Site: brandenburg
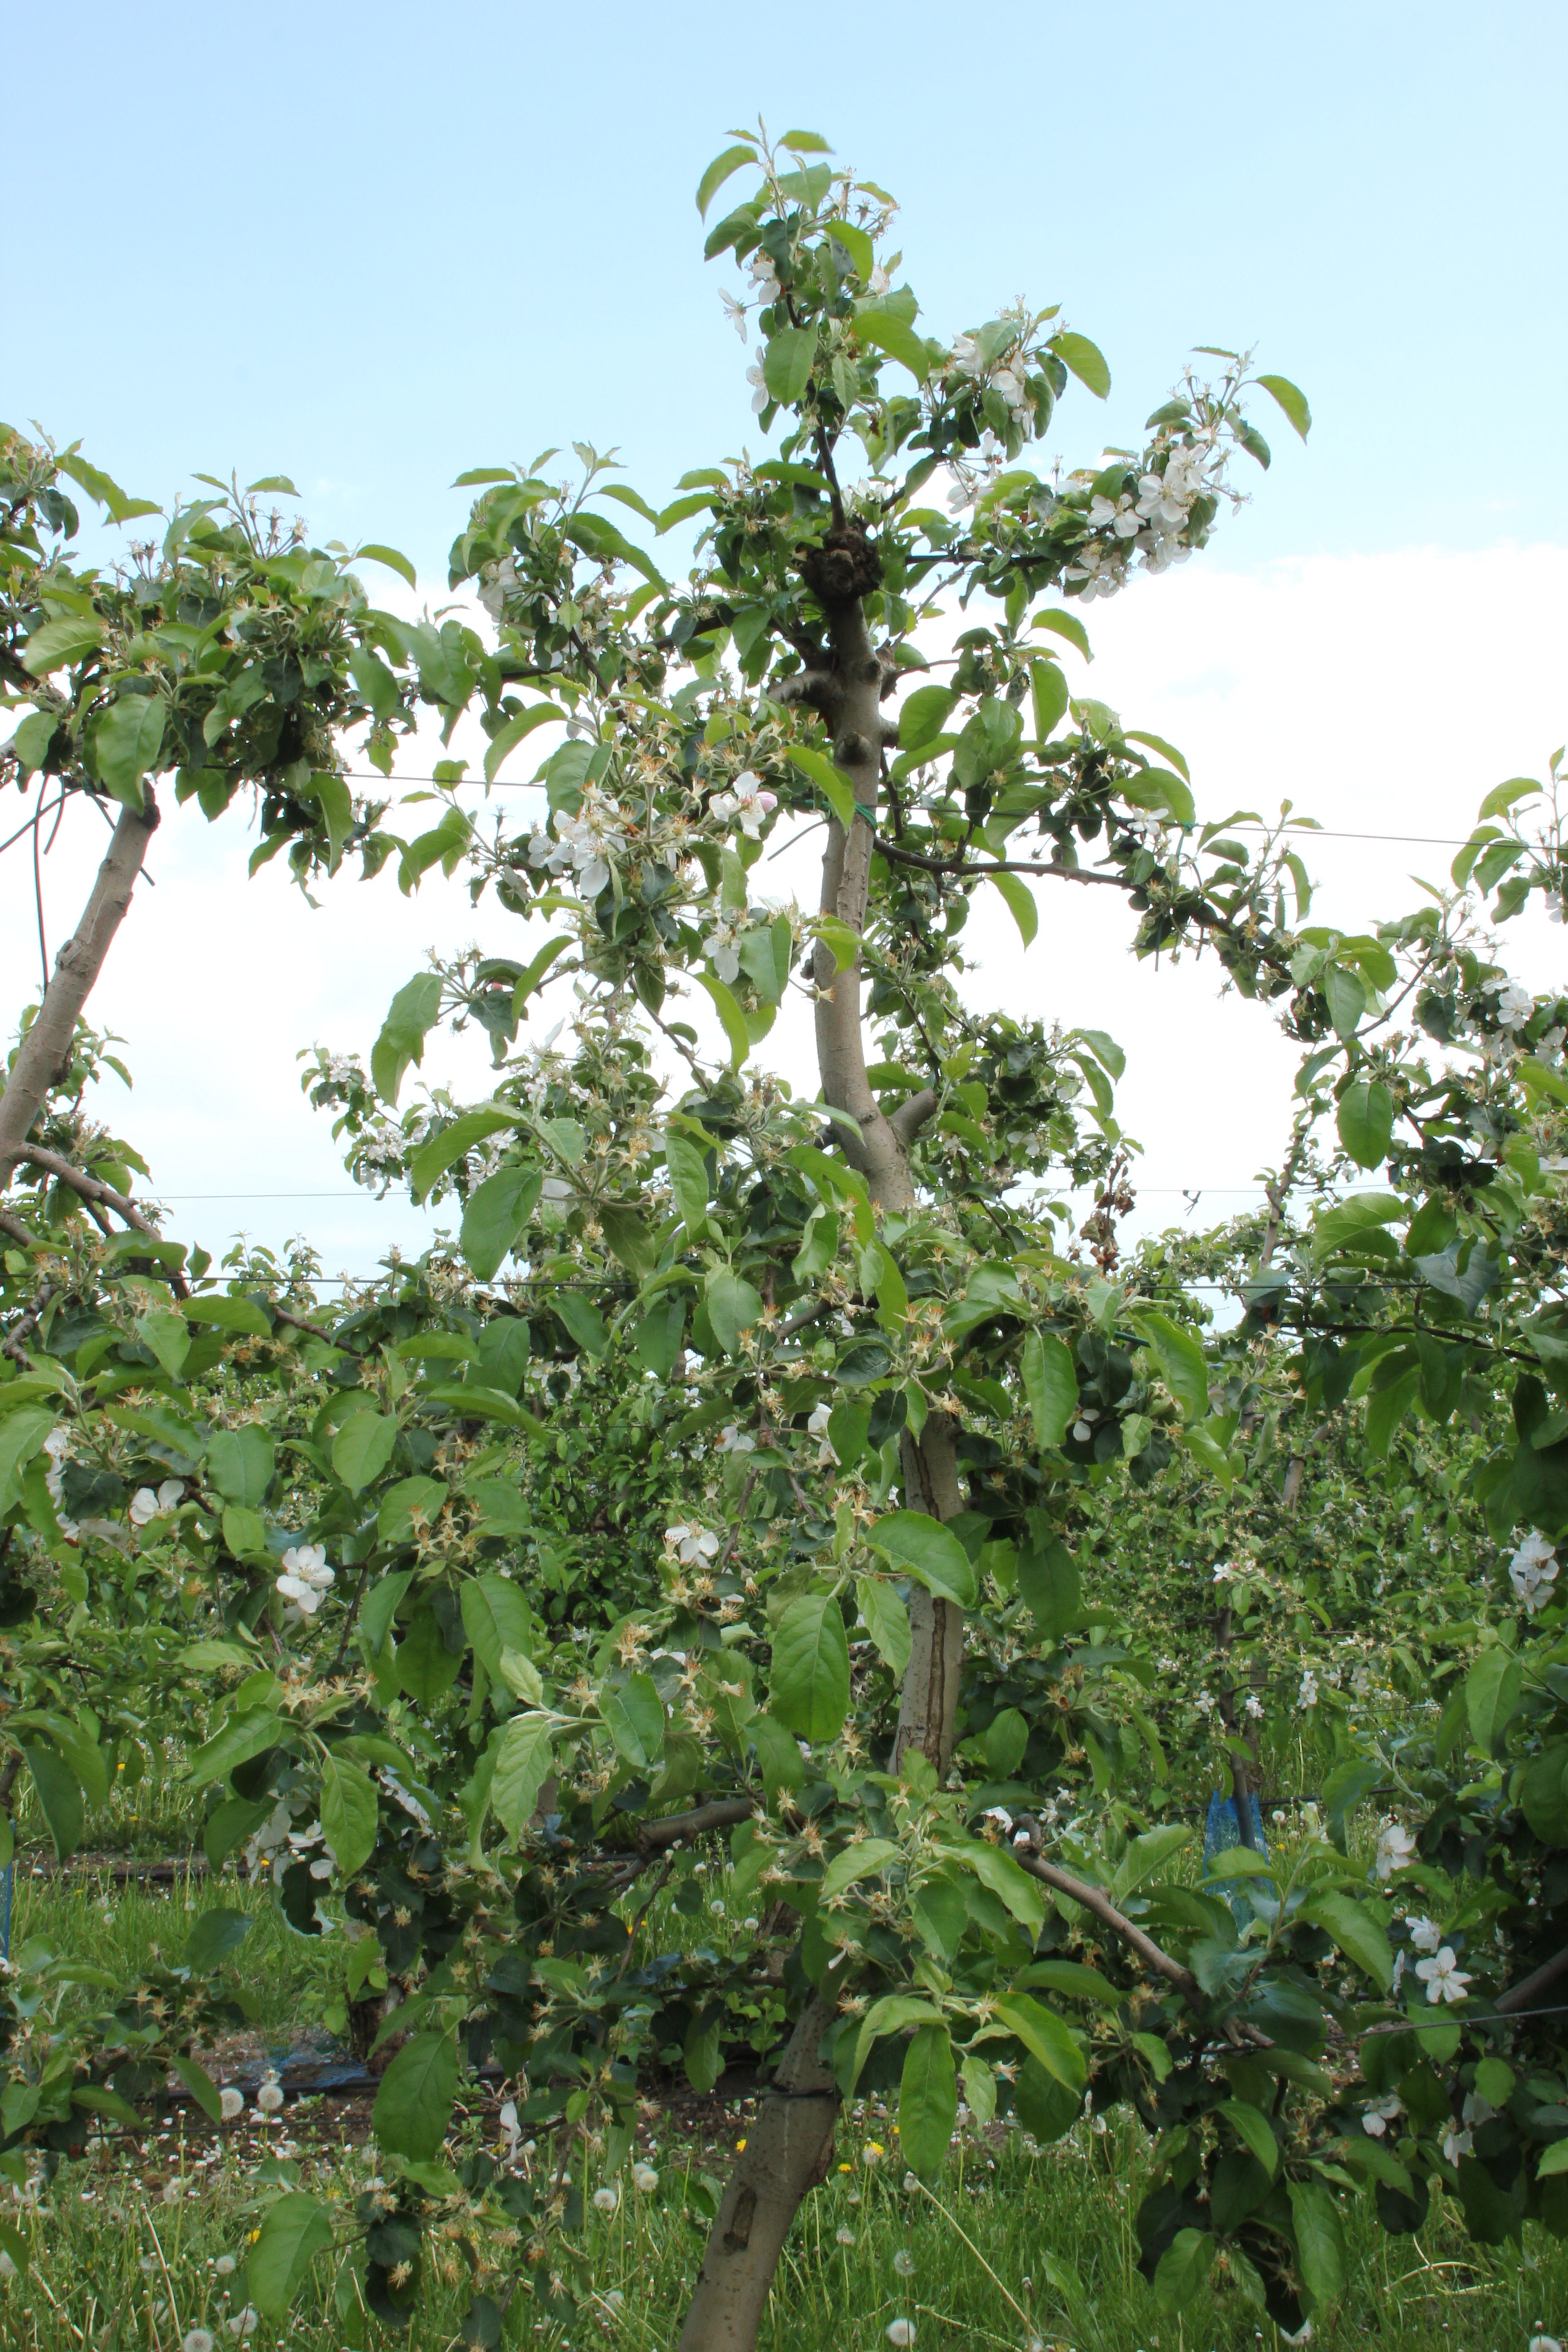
Growth stage (BBCH 67): Flowering